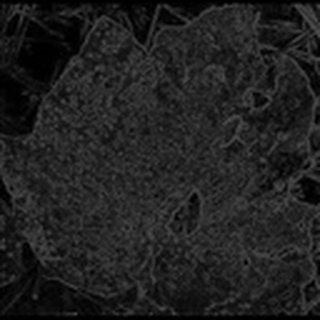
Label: cotton_powdery_mildew